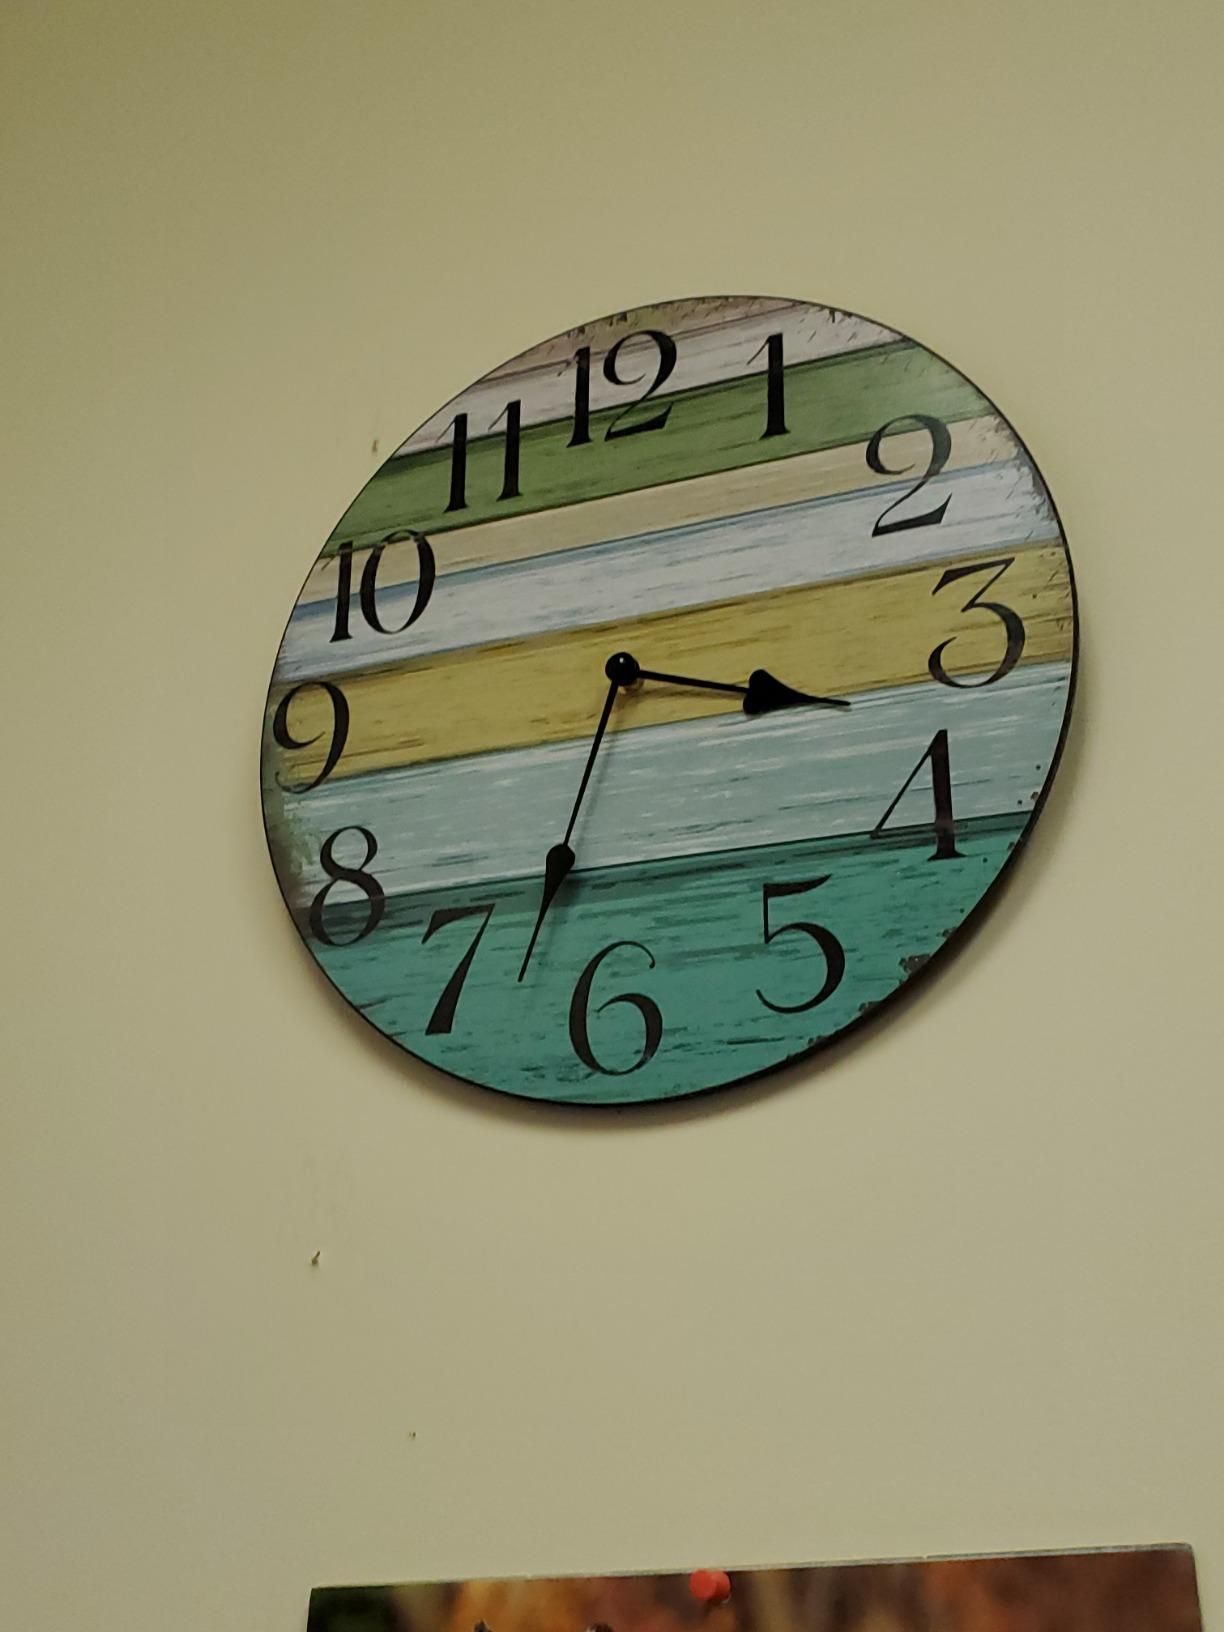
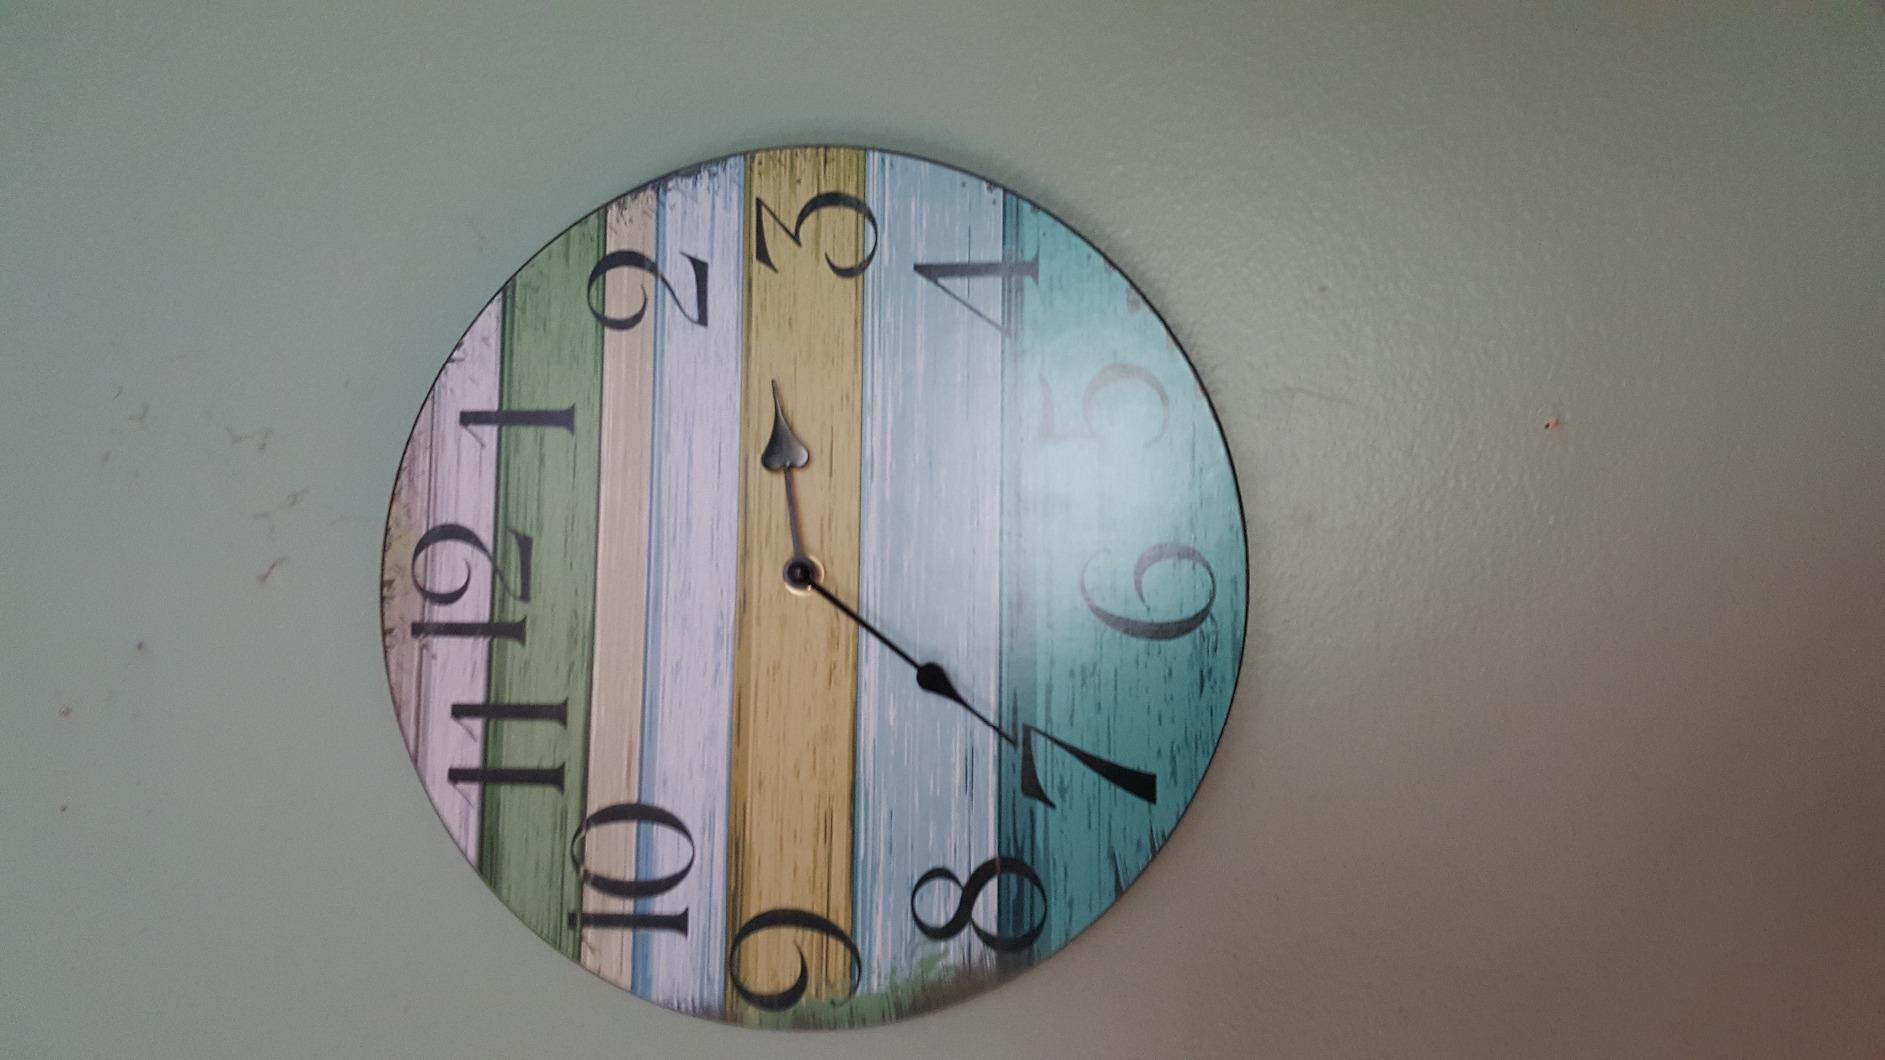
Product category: clock
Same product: yes